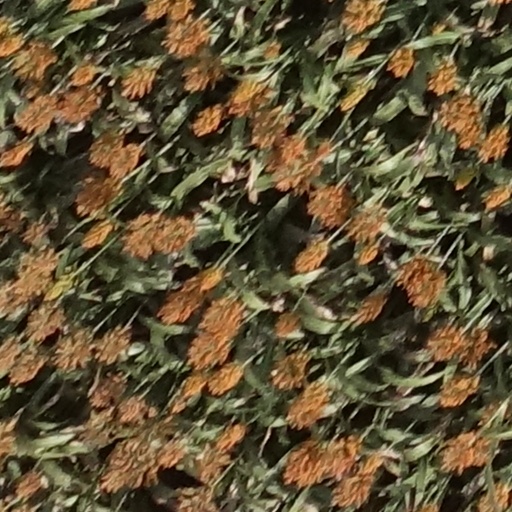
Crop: sorghum